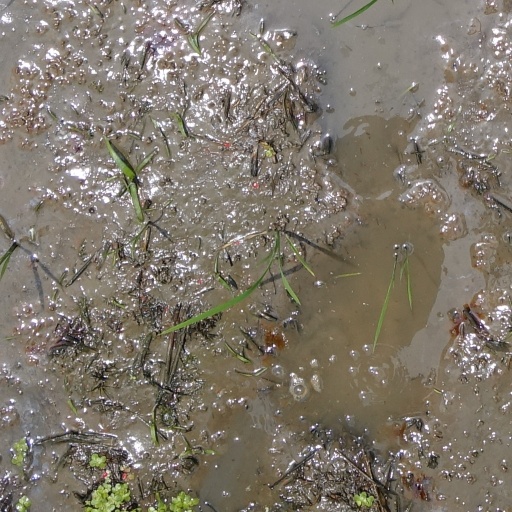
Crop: rice